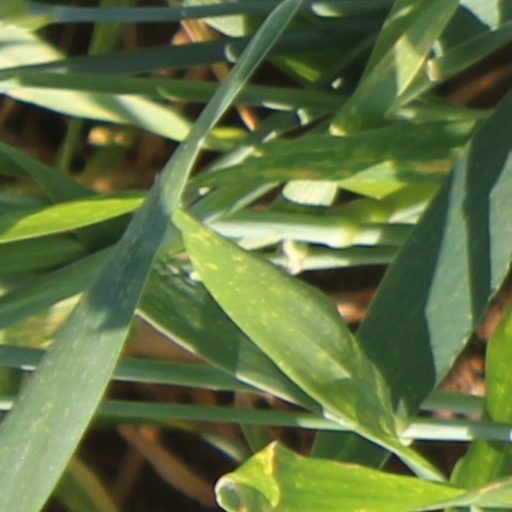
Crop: wheat